Dortmunder Stadtwerke

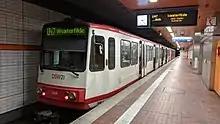
Dortmund Stadtbahn

The mobility division of DSW21 is a partner company in the Verkehrsverbund Rhein-Ruhr (VRR), responsible for public transport in the city of Dortmund and the surrounding area. The business area overlaps with neighboring transport companies.